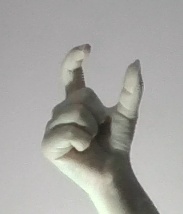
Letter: nun